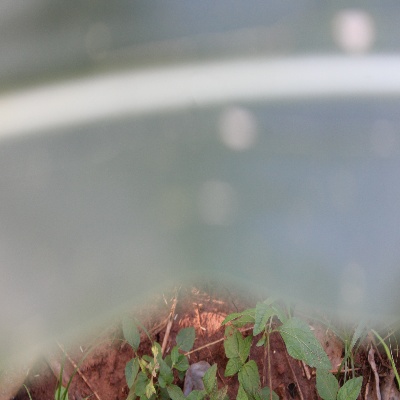
Crop: Maize
Condition: streak virus